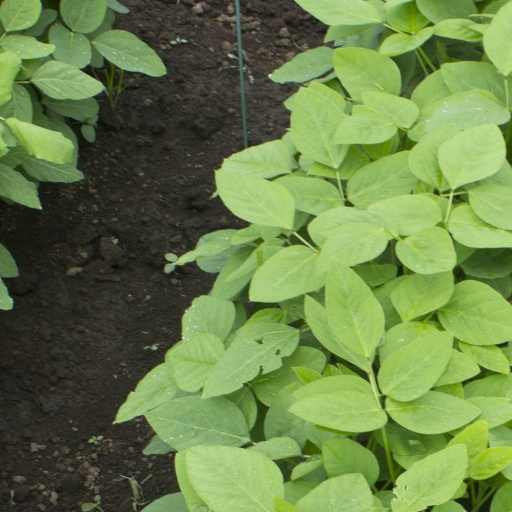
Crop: soybean